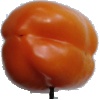
Label: Pepper Orange 1